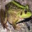
Label: frog